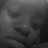
Emotion: sad